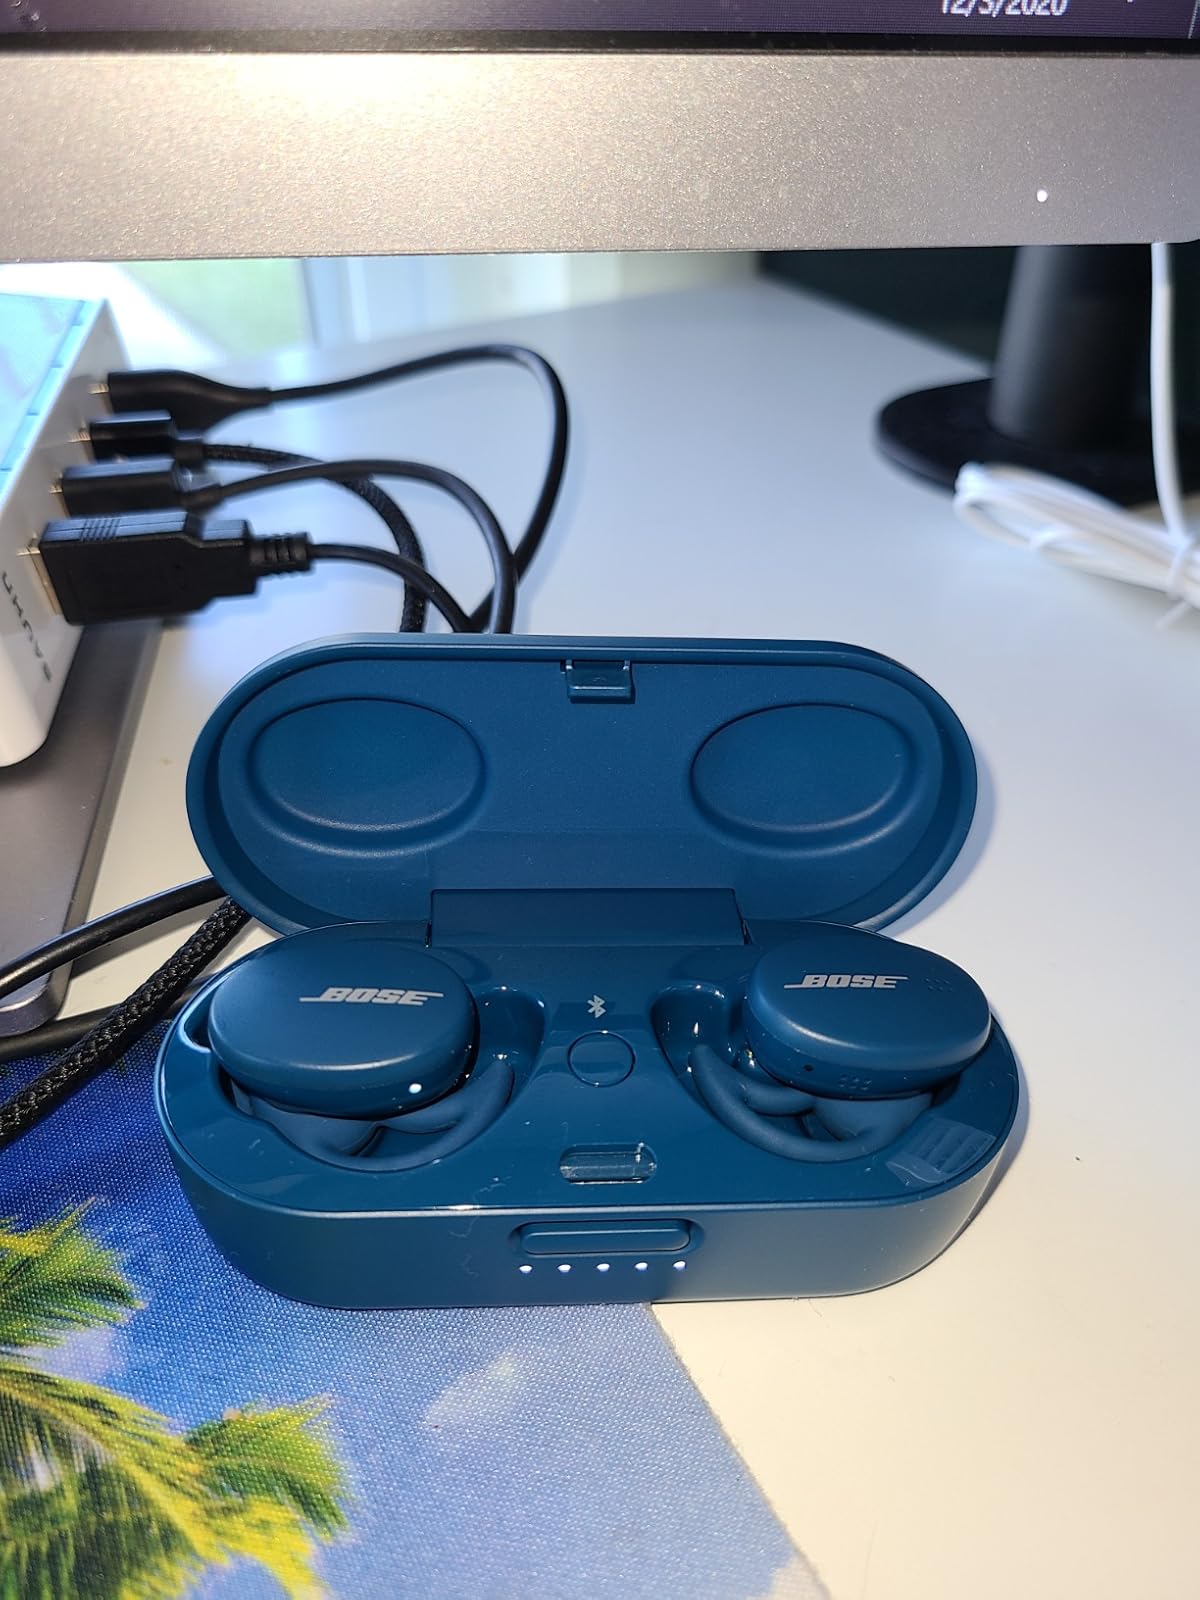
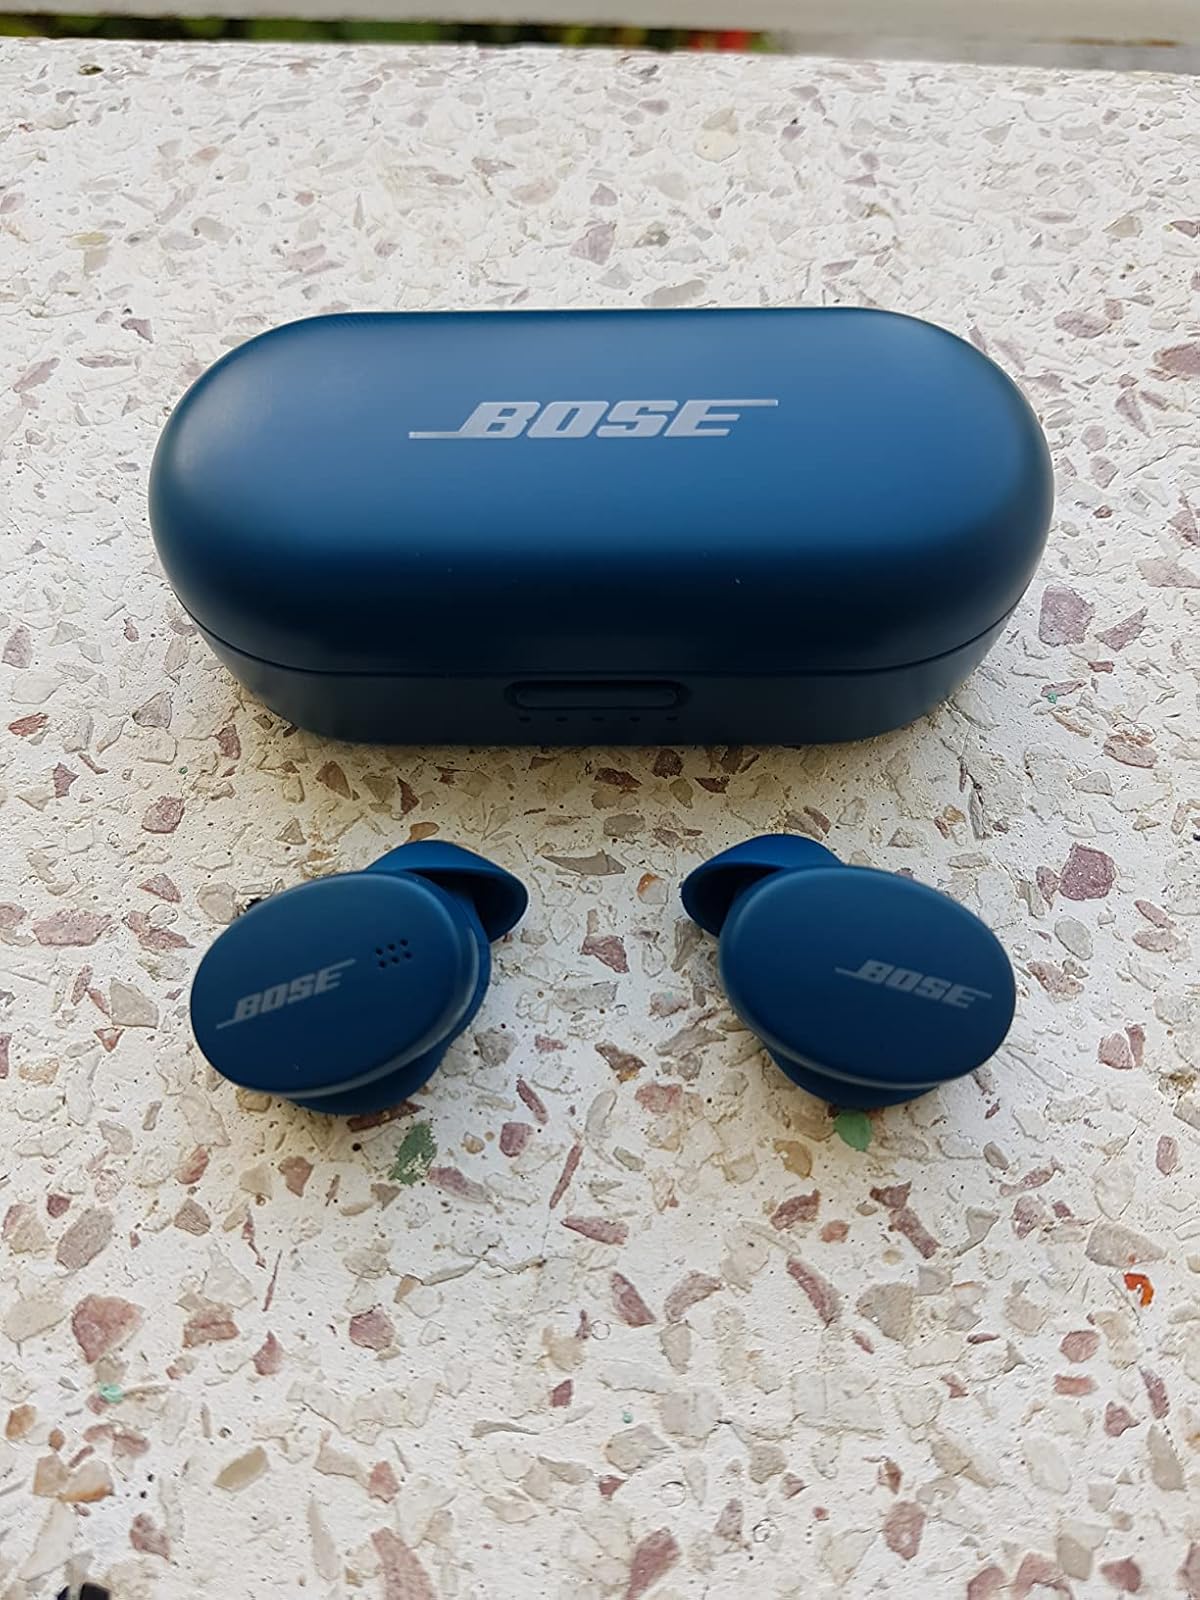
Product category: earbuds
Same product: yes